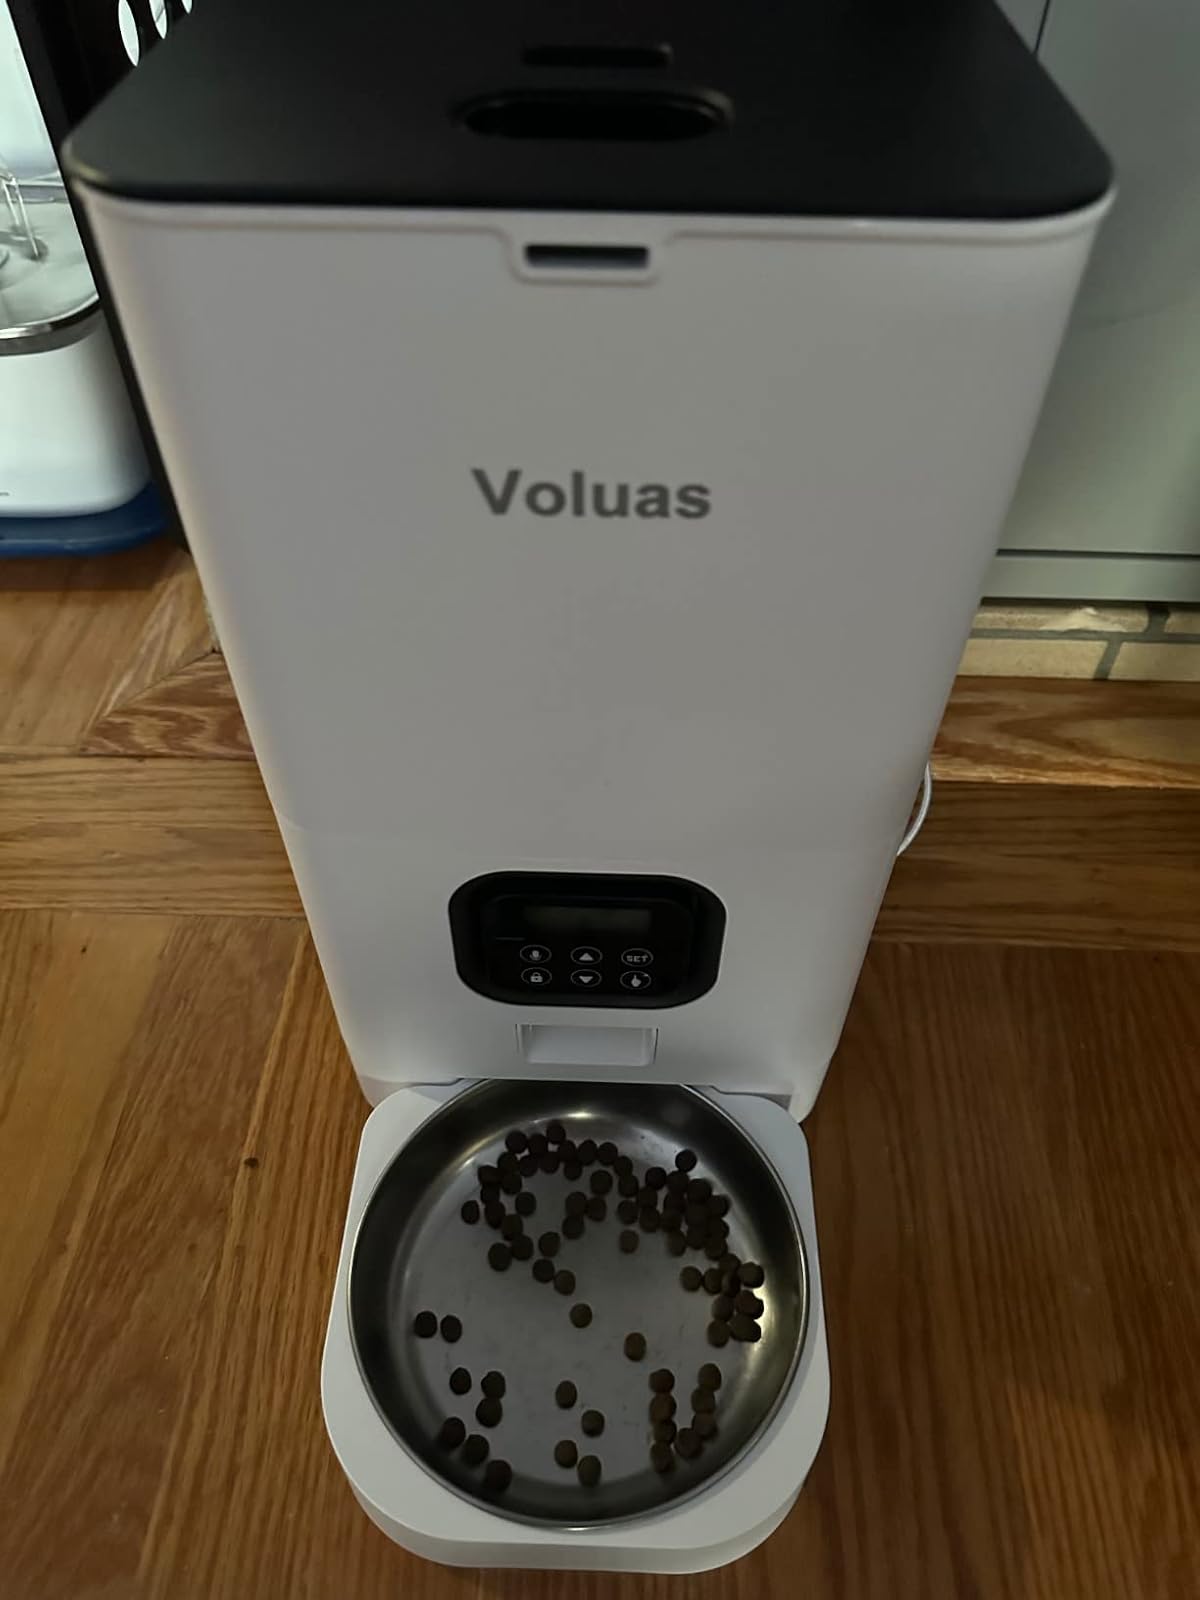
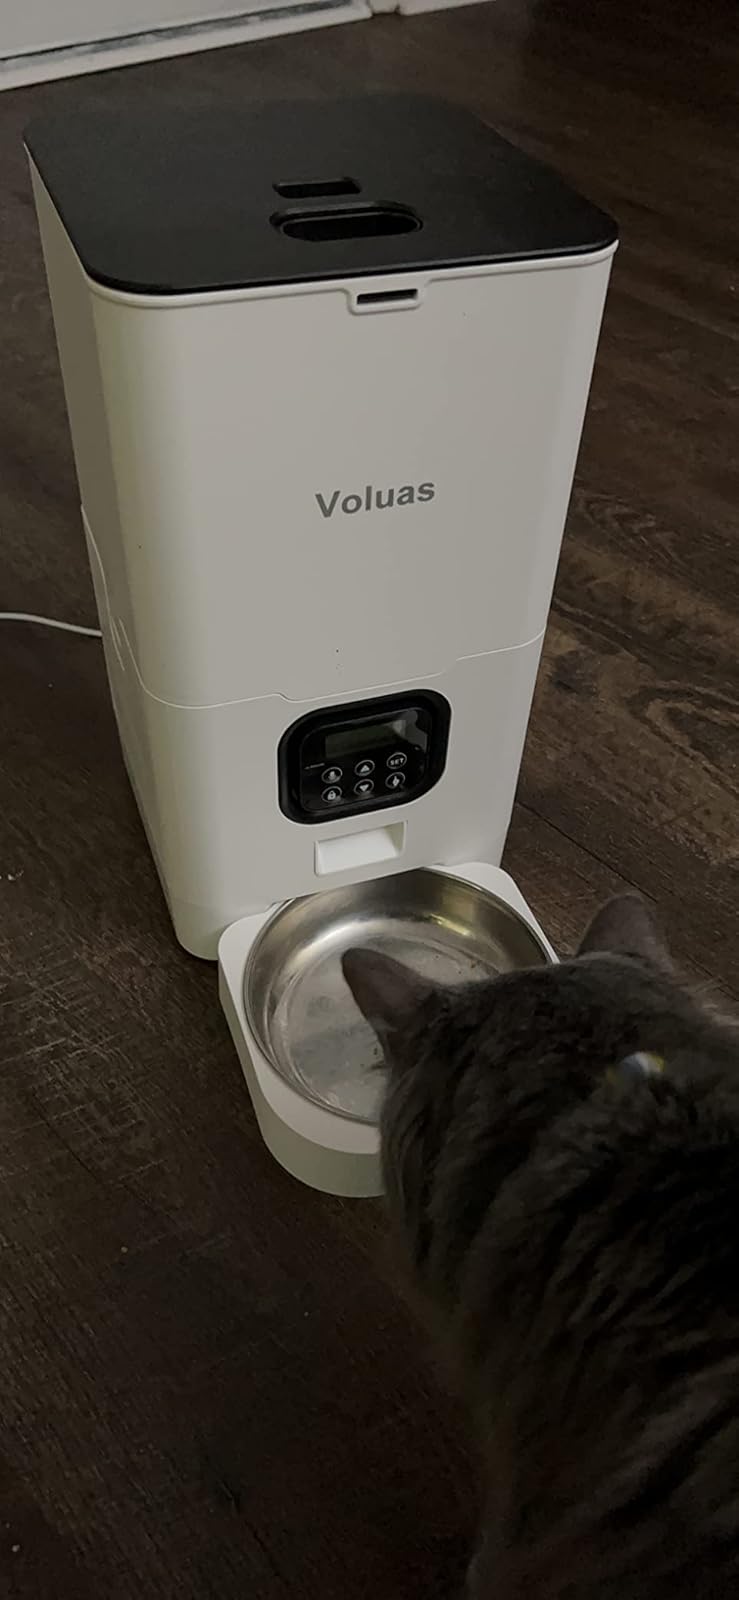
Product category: items_feeder
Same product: yes